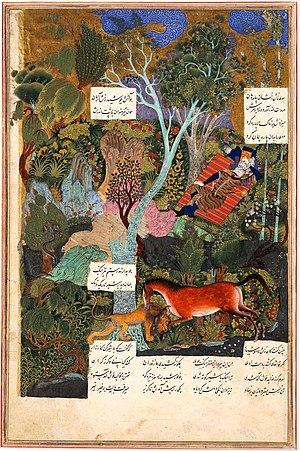
Les thèmes de la miniature persane sont pour la plupart liés à la mythologie persane et à la poésie. Les artistes occidentaux ont surtout découvert la miniature persane au début du XXᵉ siècle. Les miniatures persanes utilisent de la géométrie pure et une palette de couleurs vives. L'aspect particulier de la miniature persane réside dans le fait qu'elle absorbe les complexités et qu'elle réussit étonnamment à traiter des questions comme la nature de l'art et la perception dans ses chefs-d'œuvre.